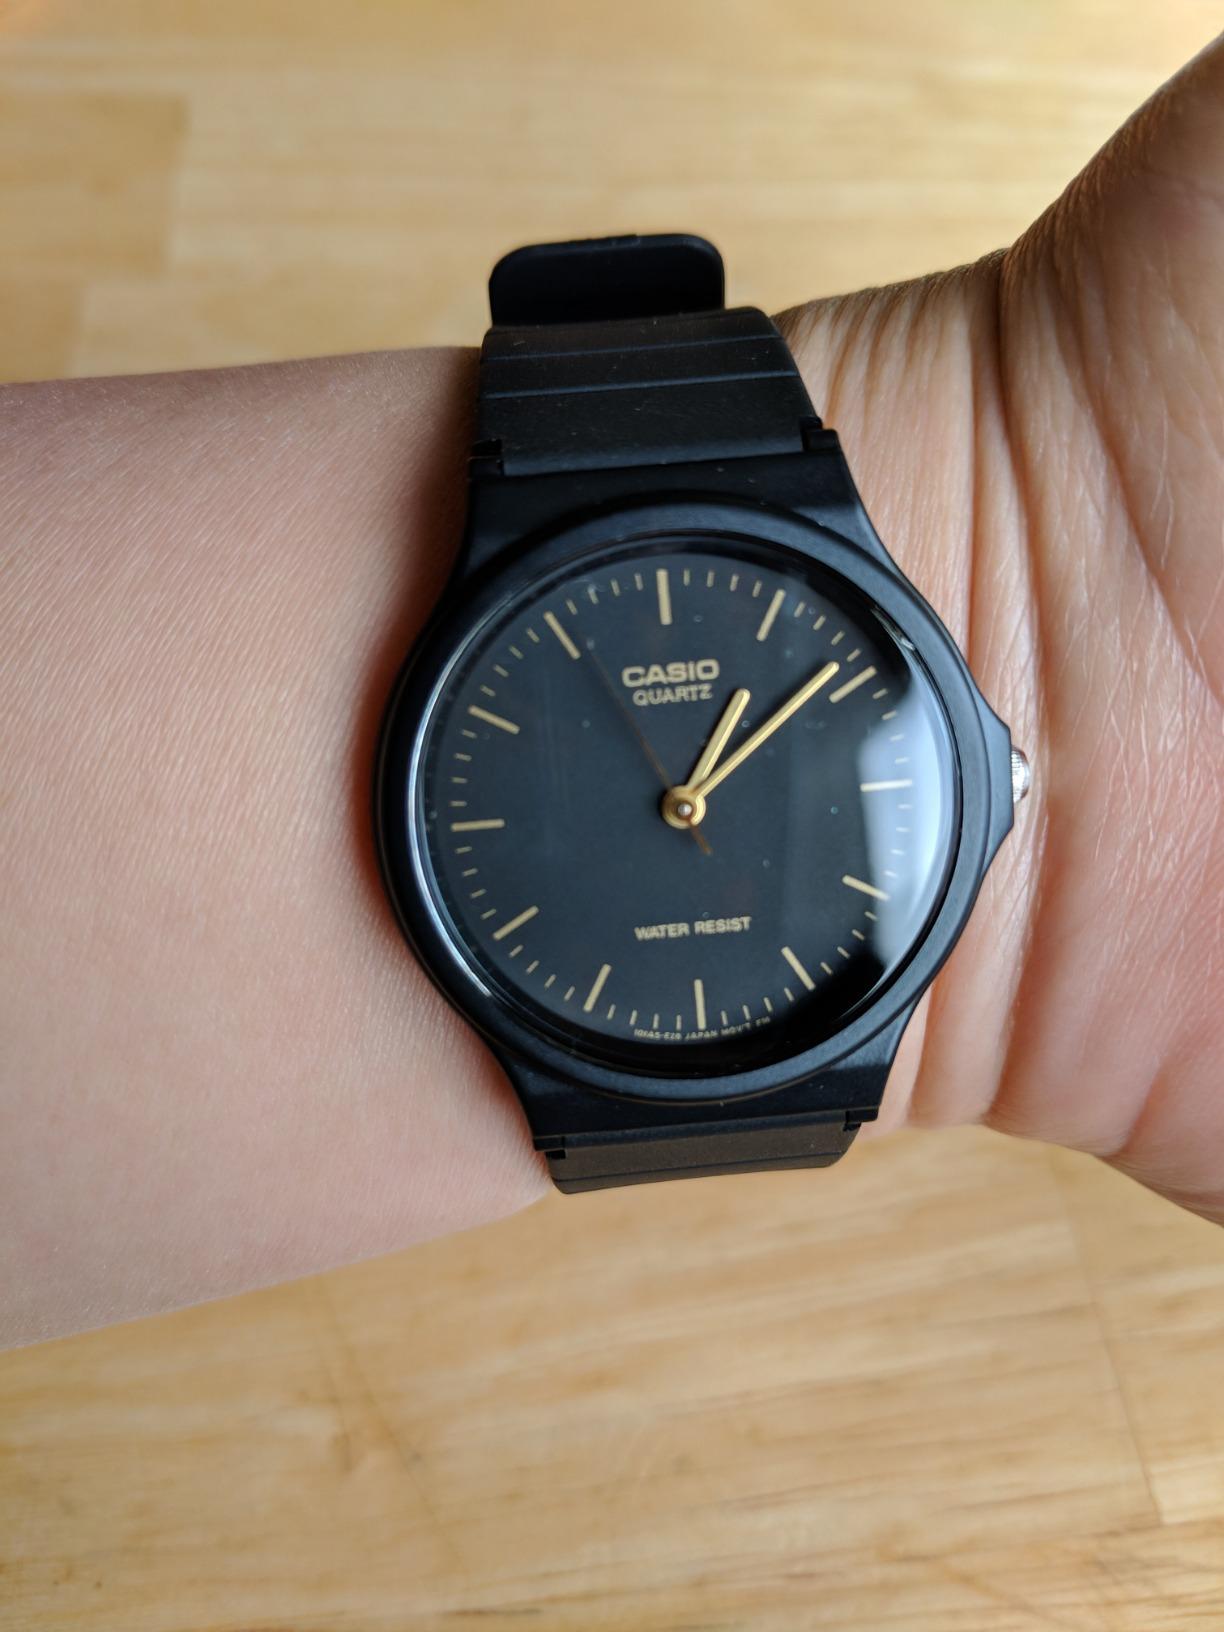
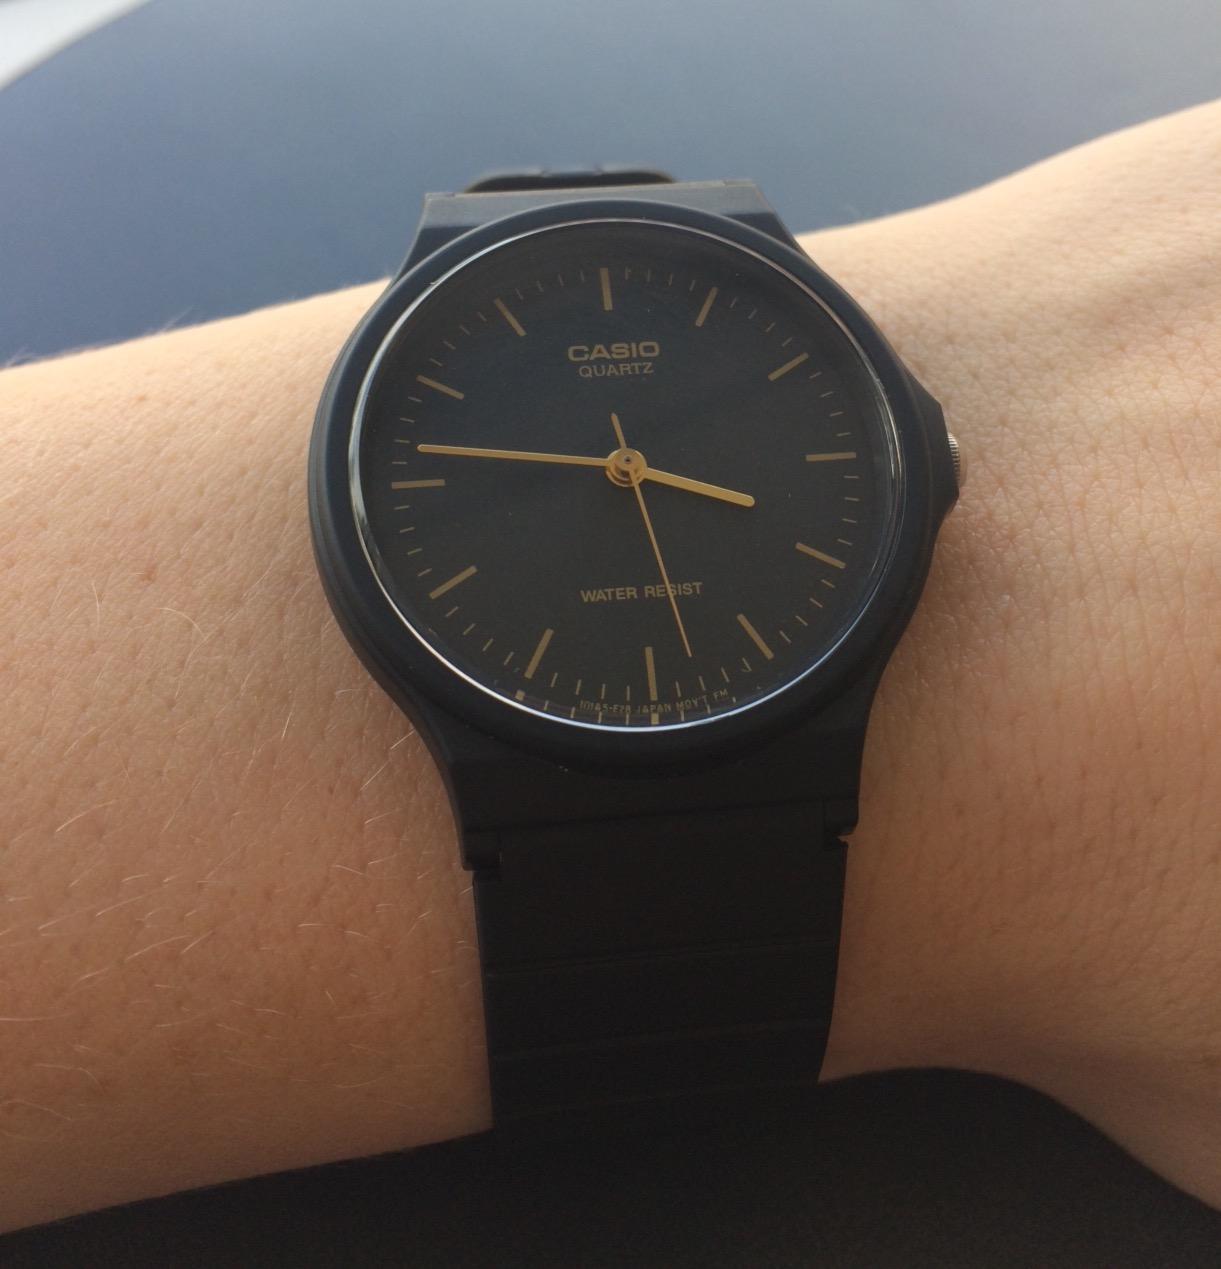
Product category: accessories_watch
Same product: yes